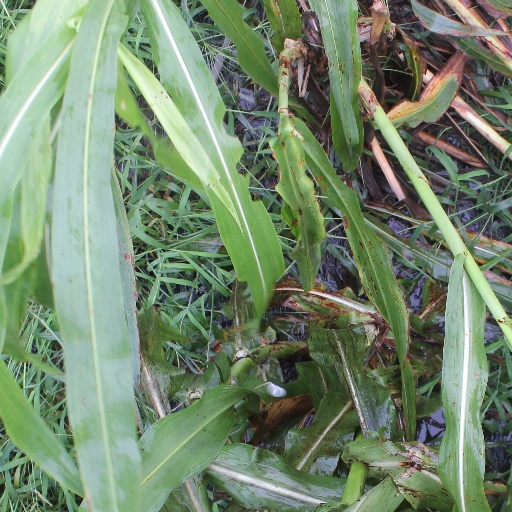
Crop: sorghum